Friday prayer

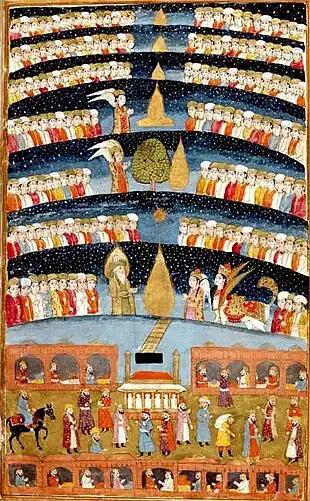
A representation of Jannah or paradise.

The imam will then get up and give a sermon called a Khutbah and recite prayer and verses from the Quran in Arabic. The sermon is given in the local language and Arabic or completely in Arabic depending on the context.